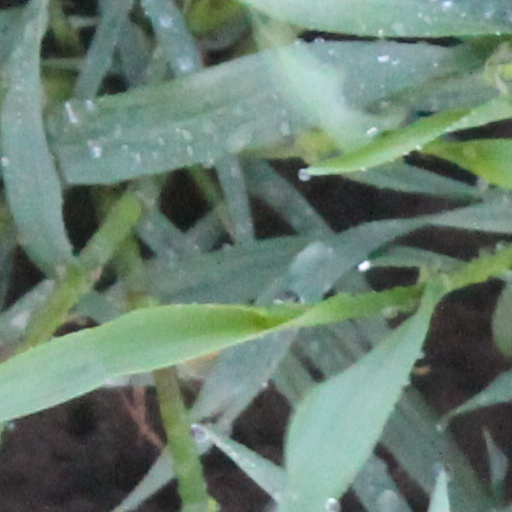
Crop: wheat